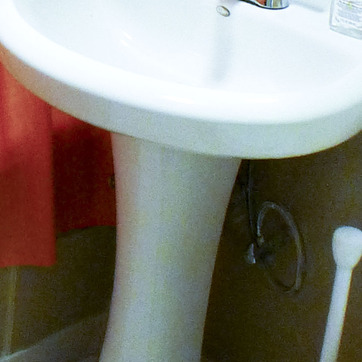
Material: ceramic